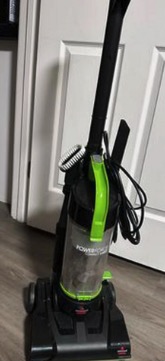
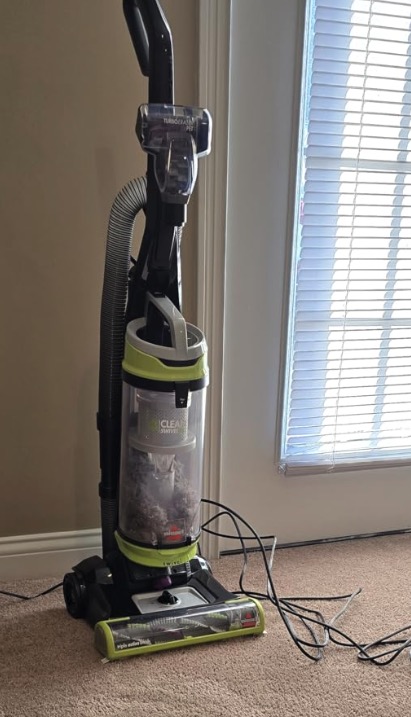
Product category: items_vacuum
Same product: no